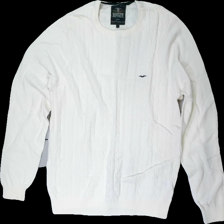
View: front
Type: Sweater
Category: Men
Brand: Hamton Republic (Kappahl)
Colors: White
Material: 100% cotton
Pattern: Geometric print
Cut: Regular
Size: L
Season: All
Price range: 50-100
Recommended usage: Reuse
Comment: knitted cables